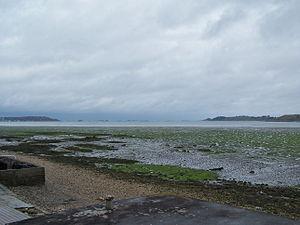
La rivière de Morlaix est un fleuve côtier de Bretagne d'une longueur de 24,3 km qui s'étend depuis le confluent des rivières Queffleut et Jarlot jusqu'à la mer. Elle sépare les pays du Léon, à l'ouest, du Trégor, à l'est. Son nom breton est Dosenn anciennement Dossen.